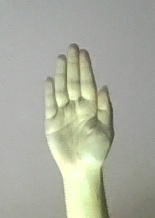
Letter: seen